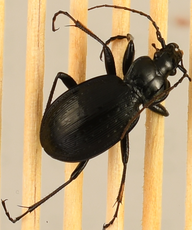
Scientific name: Carabus goryi
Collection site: Mountain Lake Biological Station NEON (MLBS), plot MLBS_009